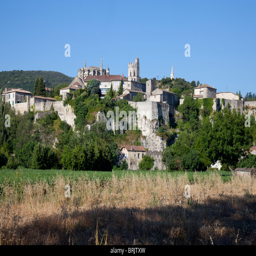
the old fortified town of person